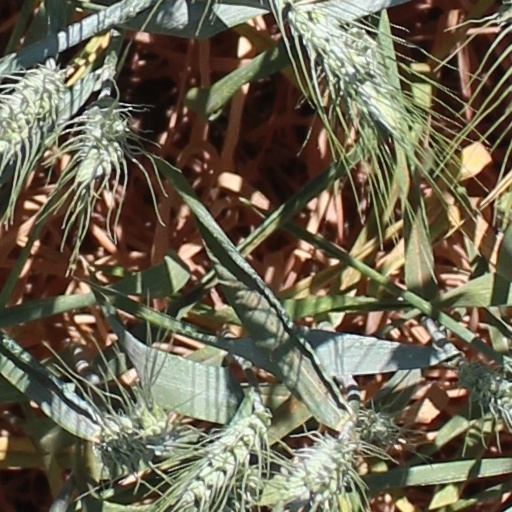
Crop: wheat